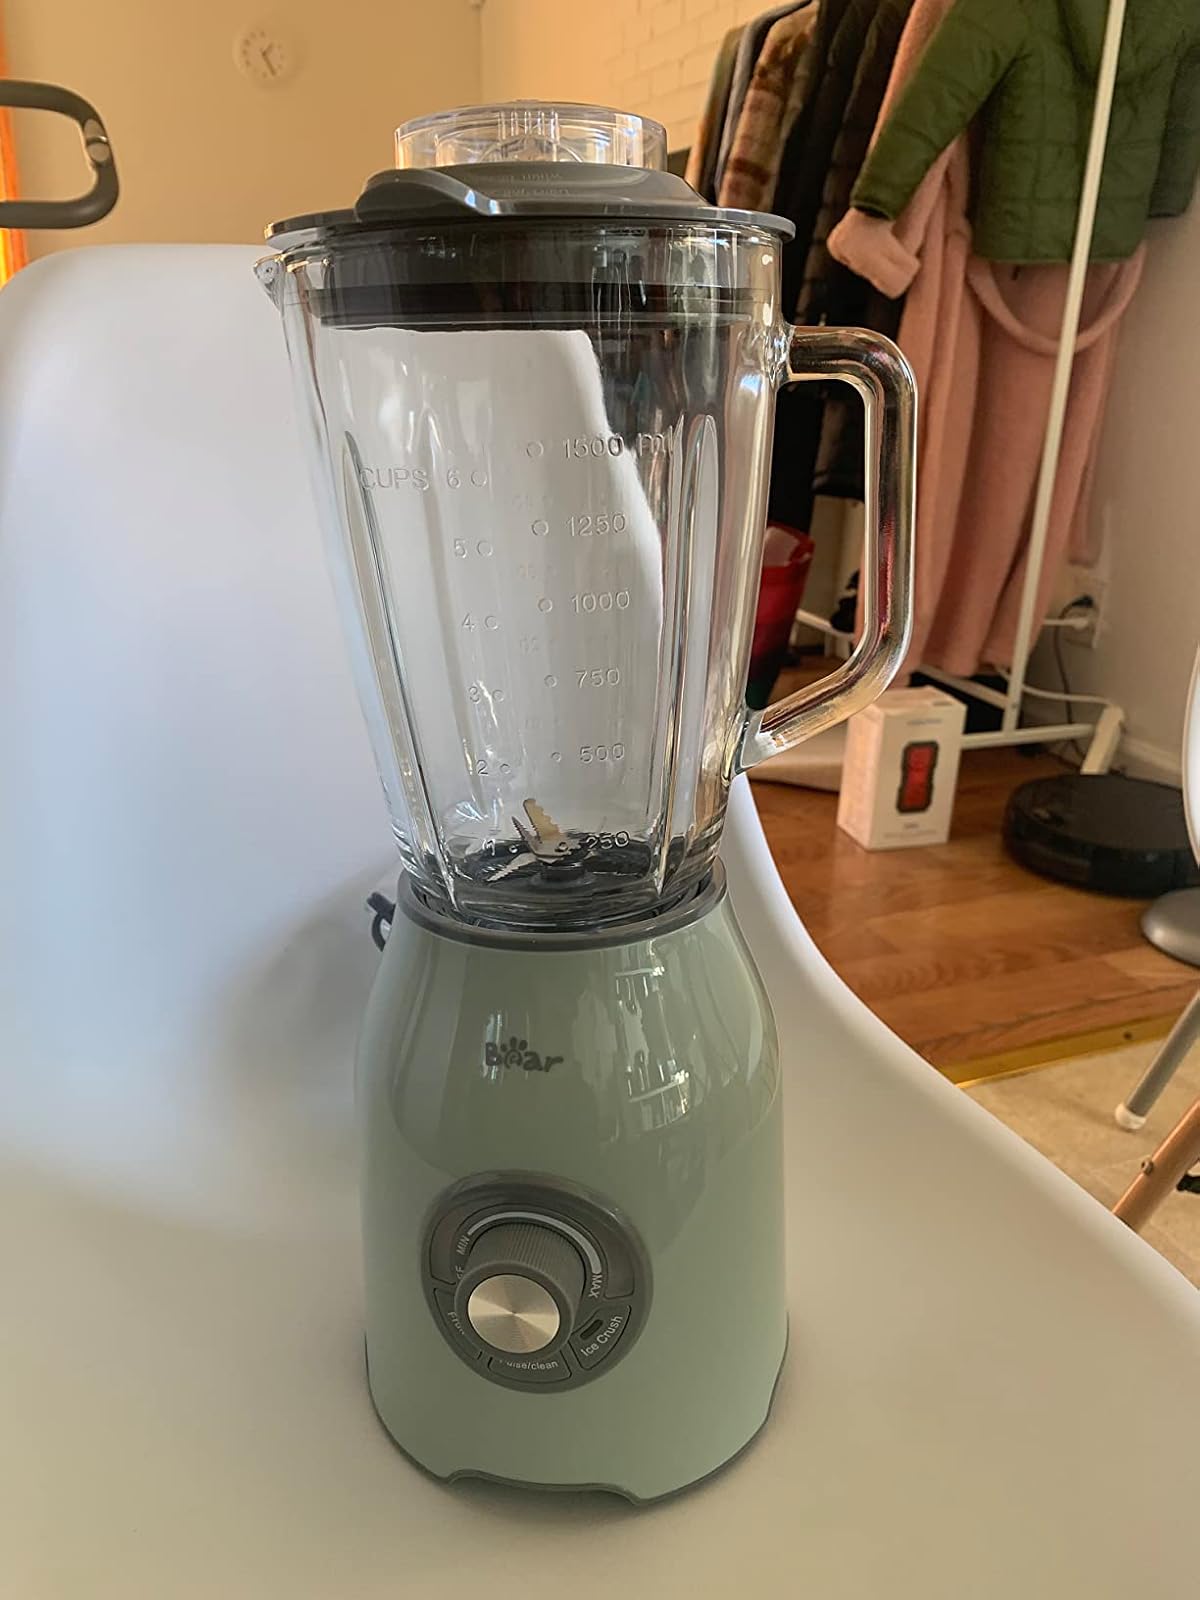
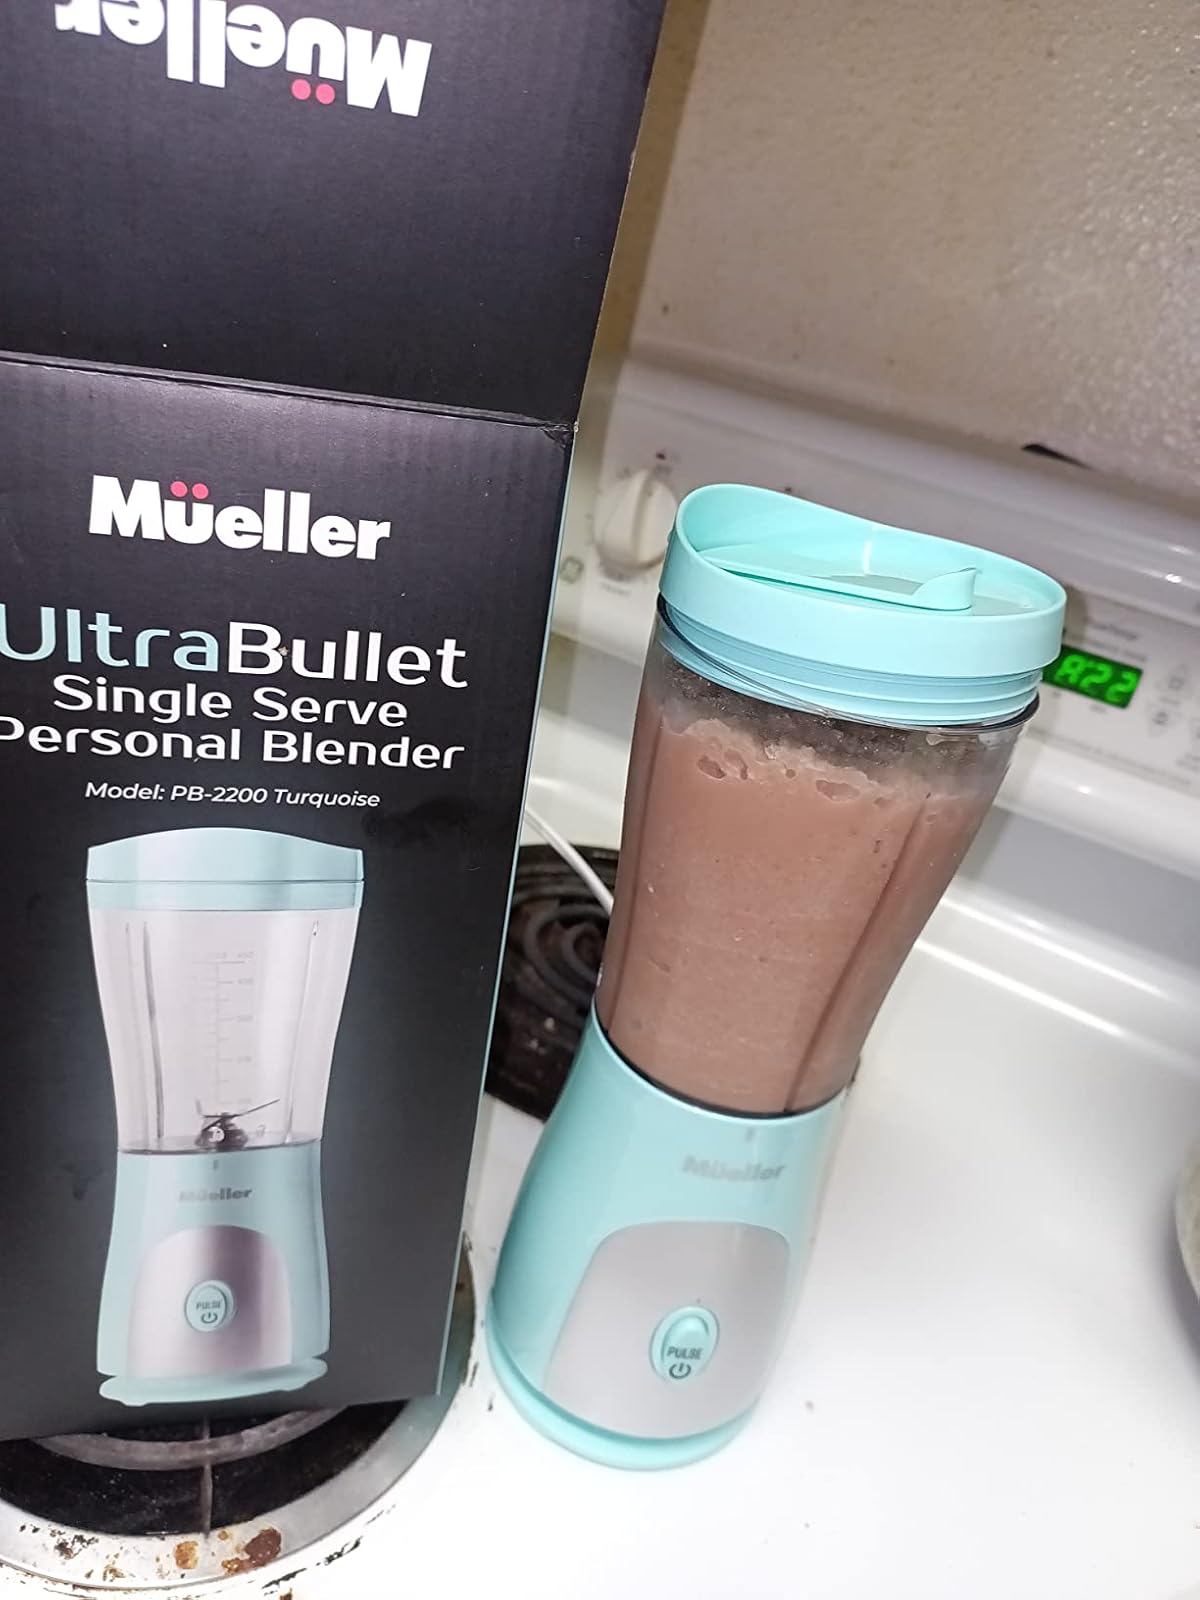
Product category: items_blender
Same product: no